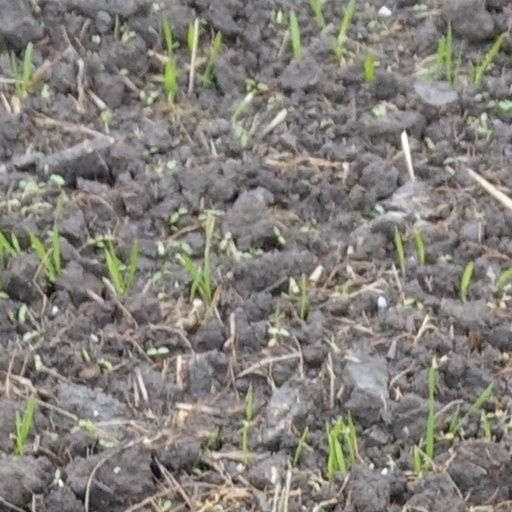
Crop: wheat